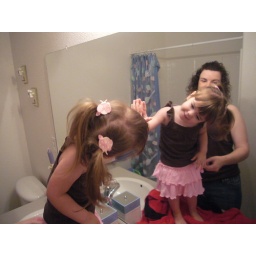
Look at that cute girl in the mirror!